Adelsö

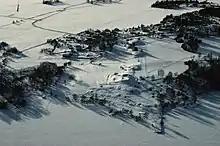
Adelsö barrows in the snow

The history of Adelsö began with the Stone Age. Adelsö at that time consisted of small islands which emerged from the sea at the end of the Ice Age. Mälaren, a freshwater lake, did not yet exist, so the skerries that were to become Adelsö lay beneath the Baltic Sea.